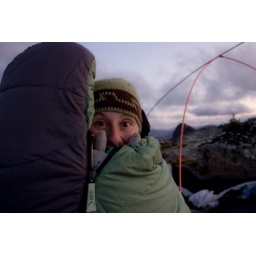
Snuggling in my sleeping bag